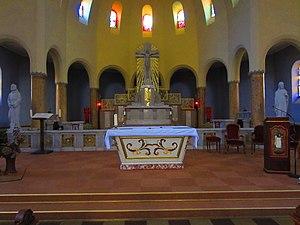
Église du Saint-Sacrement de Metz Devant-les-Ponts l'autel
L’église du Saint-Sacrement est une église catholique située rue Nicolas Jung dans le quartier de Devant-les-Ponts à Metz en Moselle. Elle est placée sous le vocable du Saint-Sacrement.